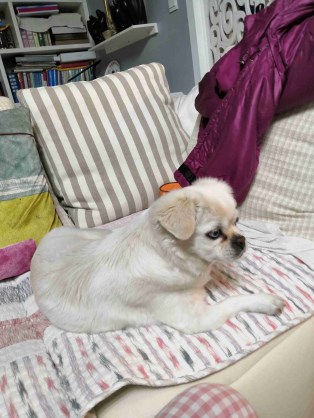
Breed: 480-n000125-Pekinese